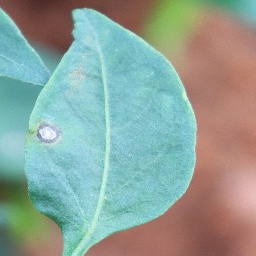
Label: cercospora